François Baron de Tott

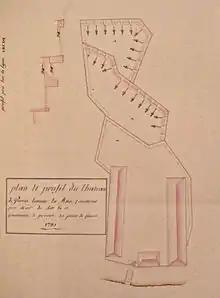
A fortification built by the Baron de Tott for the Ottoman Empire during the Russo-Turkish War (1768–1774).

François Baron de Tott (August 17, 1733, Chamigny, France – September 24, 1793, Hungary) was an aristocrat and a French military officer of Hungarian origin. Born on August 17, 1733, in Chamigny, a village in northern France, the descendant of a Hungarian nobleman, who had emigrated to the Ottoman Empire and then moved on to France with the cavalry of Count Miklós Bercsényi, and was later raised to the rank of baron.